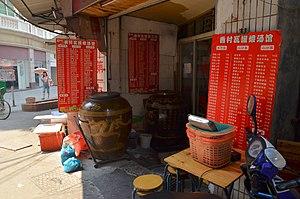
Spécialité de soupes mijotées dans des grandes jarres appelée Waguan (瓦罐) à Xiamen, dans le Sud-Est de la Chine. Cette soupe, spécialité de Nanchang dans la province du Jianxi est appellée Waguan weitang (瓦罐煨汤) 中文: 厦门的瓦罐煨汤馆。
Le wǎguàn est une jarre en céramique de grande taille, utilisée dans le sud de la Chine, qui sert à faire mijoter la soupe. Ces jarres sont utilisées pour accommoder ce type de plat depuis au moins mille ans.